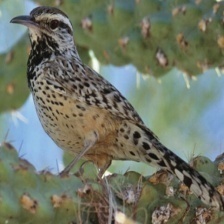
Species: CACTUS WREN
Scientific name: CAMPYLORHYNCHUS BRUNNEICAPILLUS